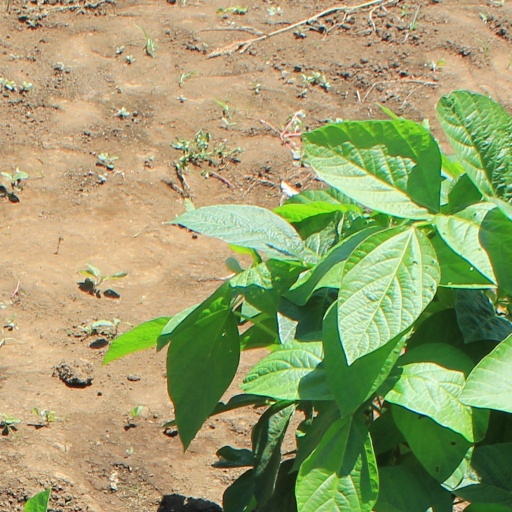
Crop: soybean